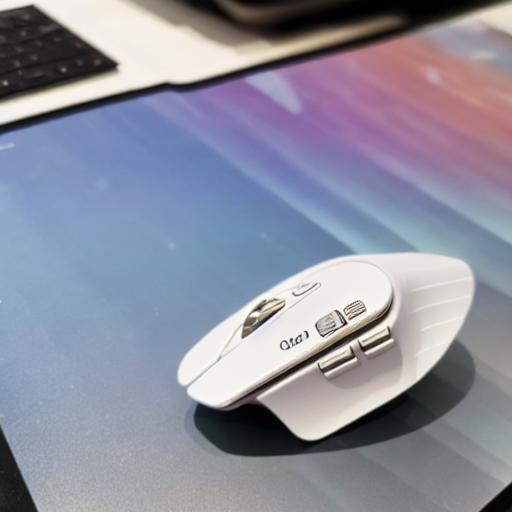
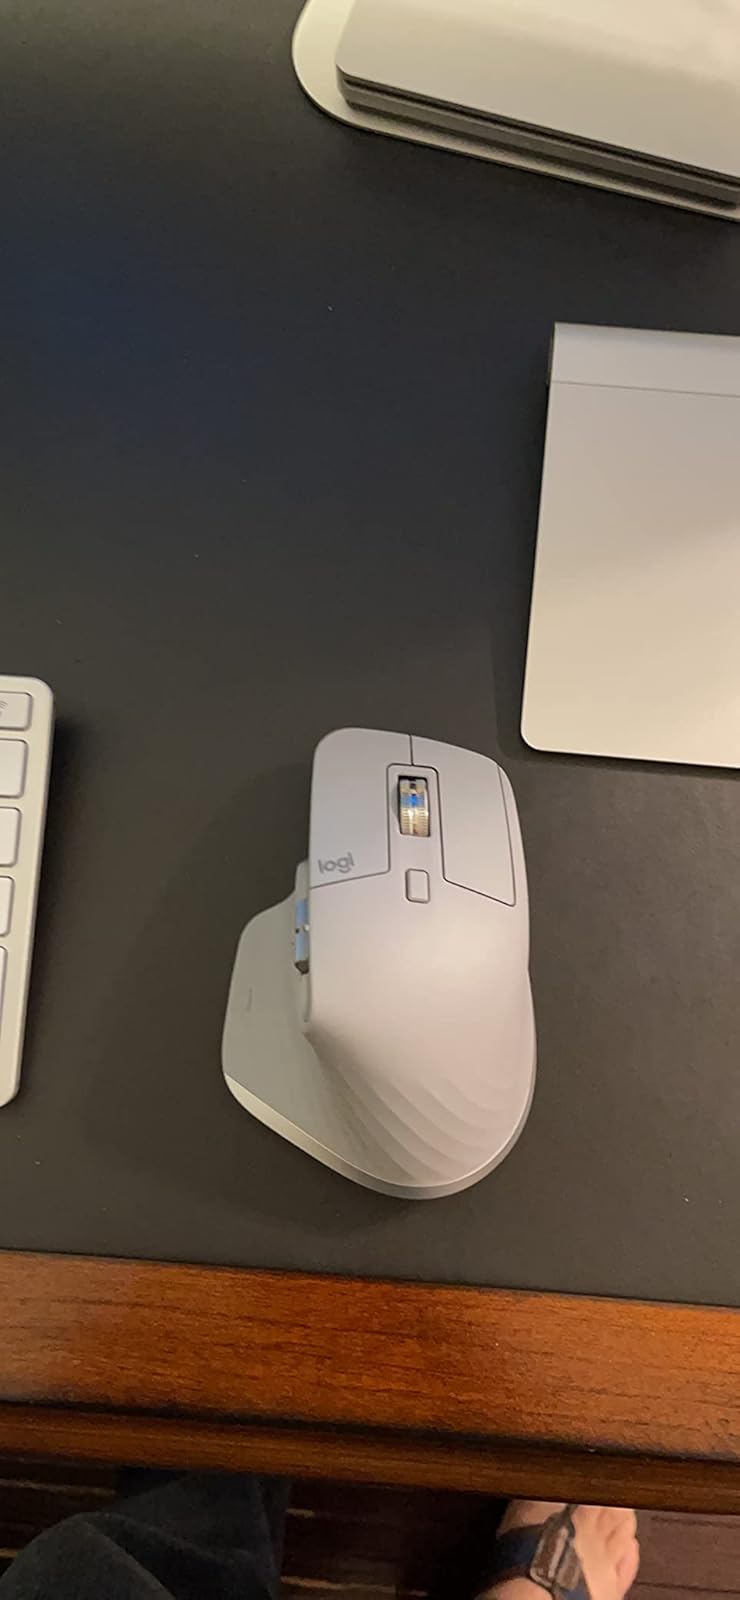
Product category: mouse
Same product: no